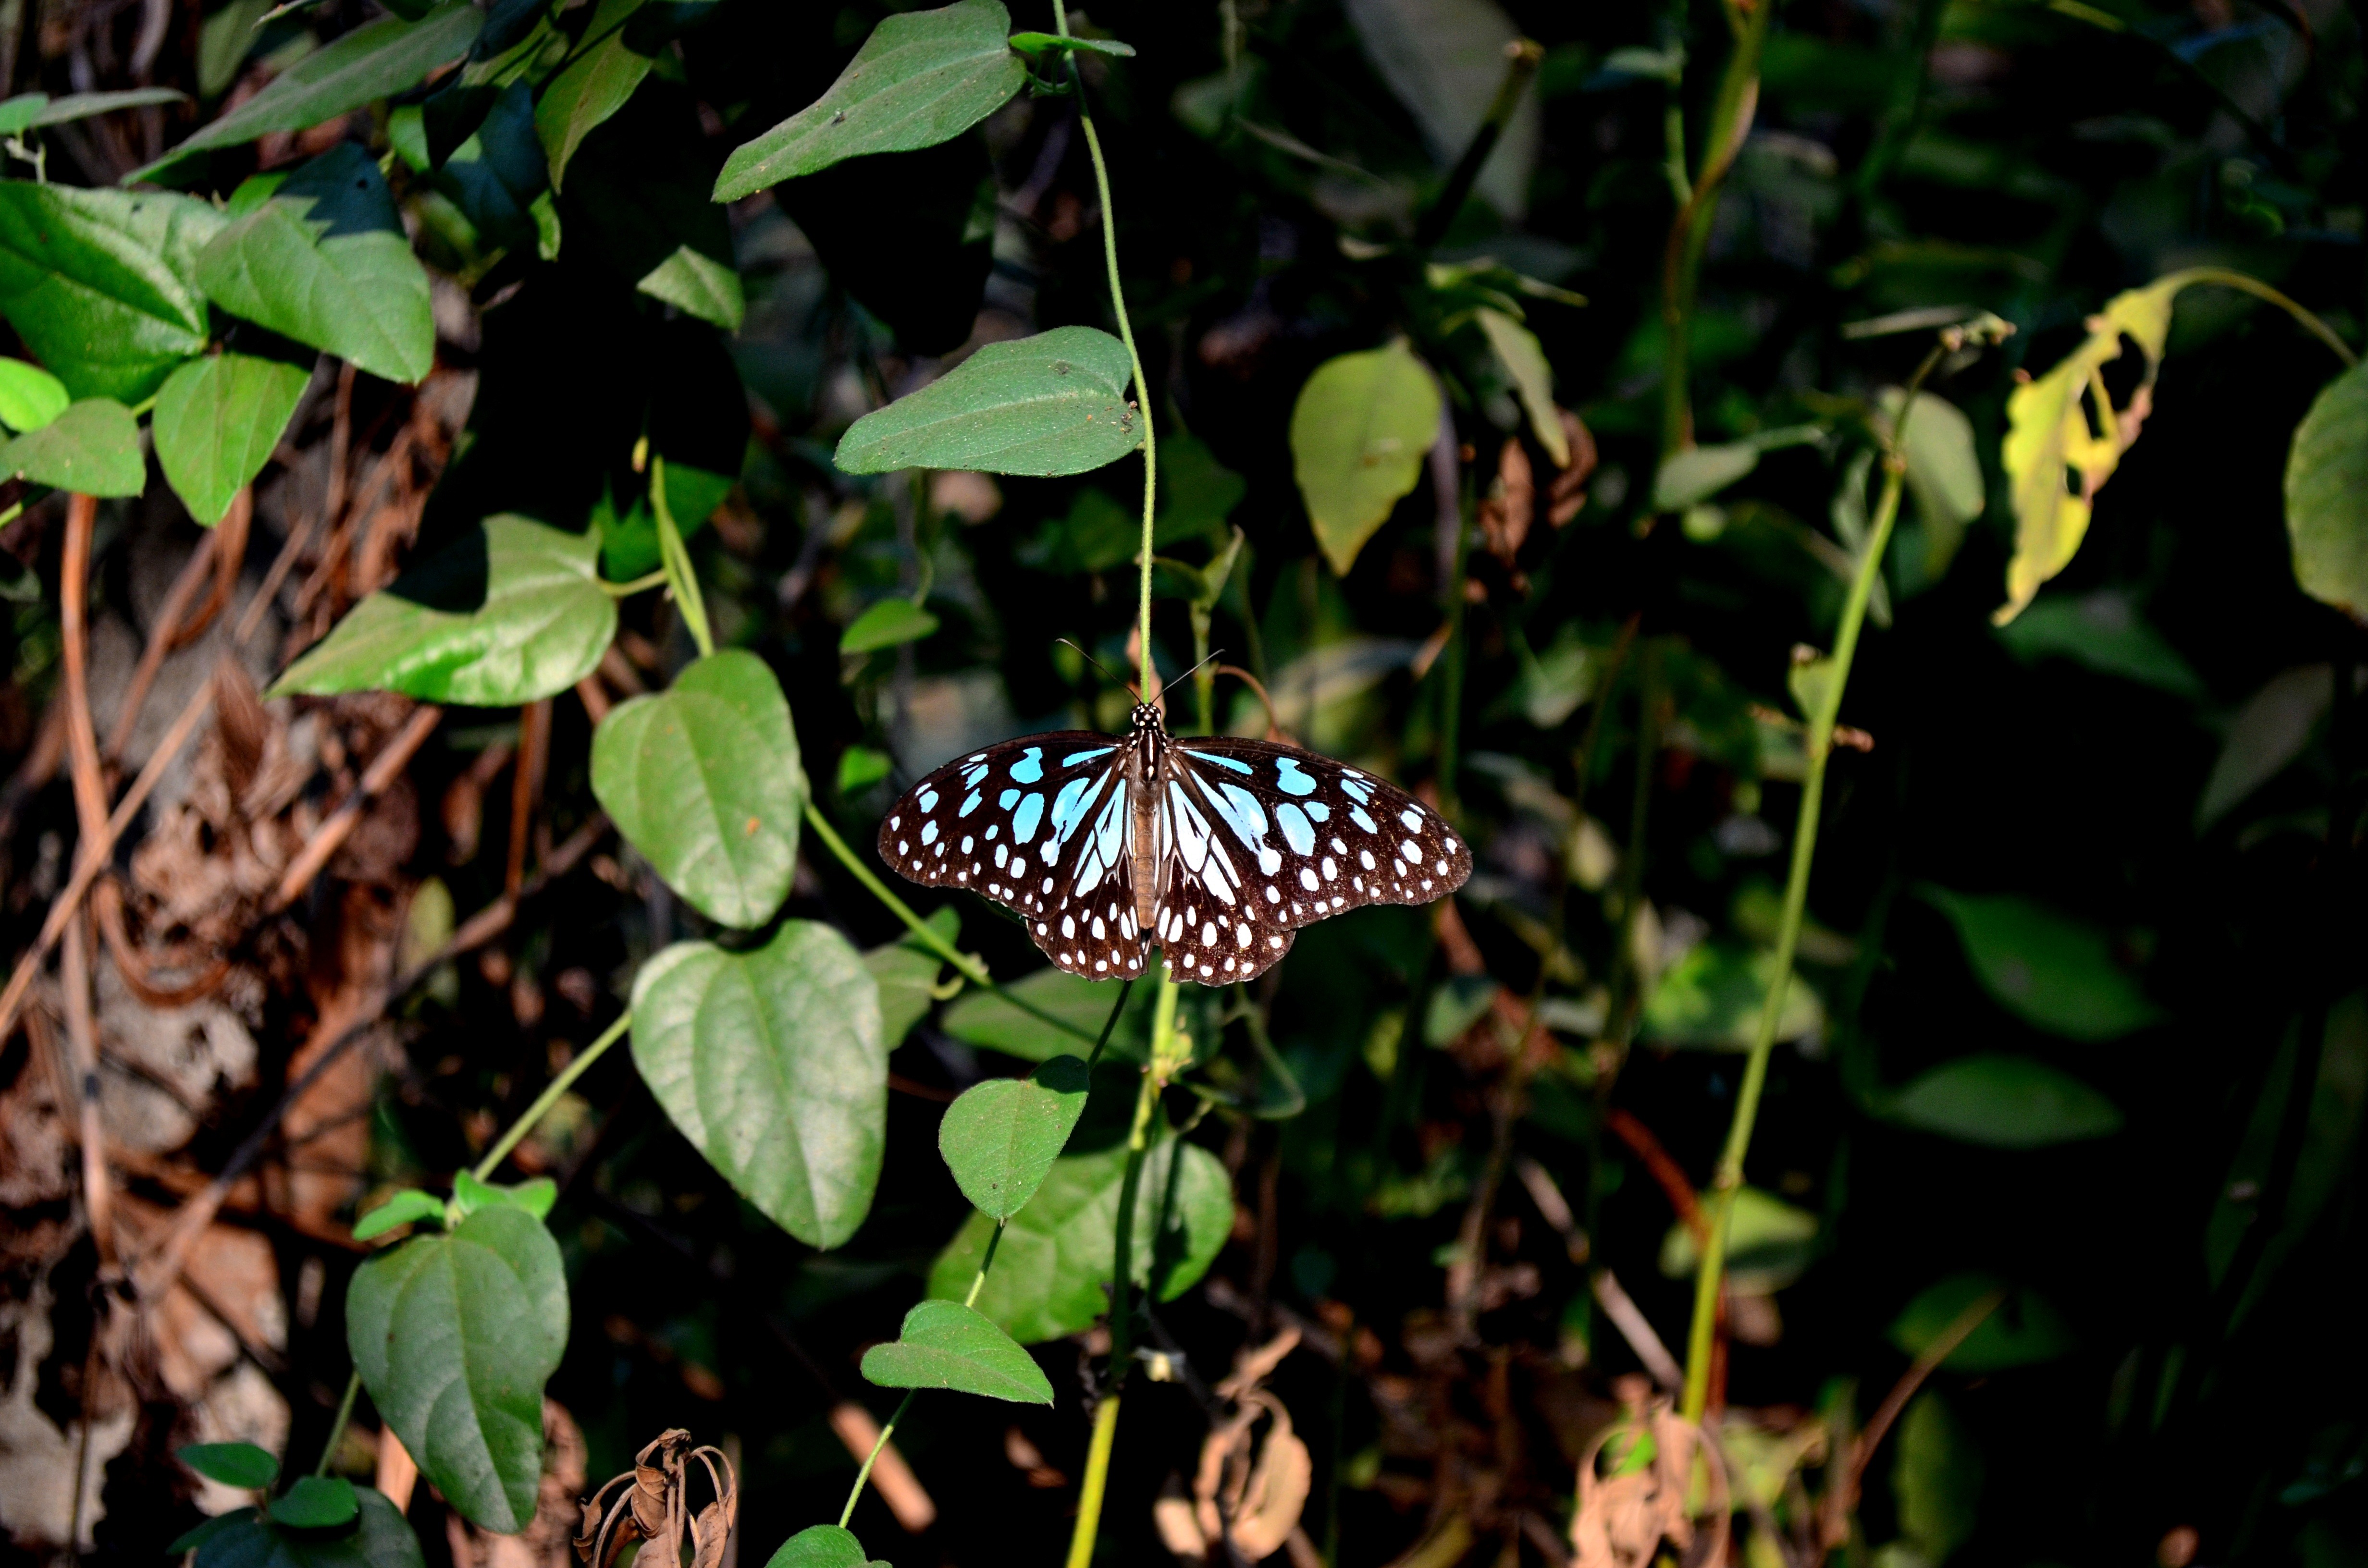
nature, wing, leaf, flower, view, animal, fly, wildlife, antenna, green, jungle, insect, botany, blue, butterfly, reptile, winged, flora, fauna, invertebrate, close up, tiger, rainforest, insects, beautiful, india, spread, pollinator, moths and butterflies